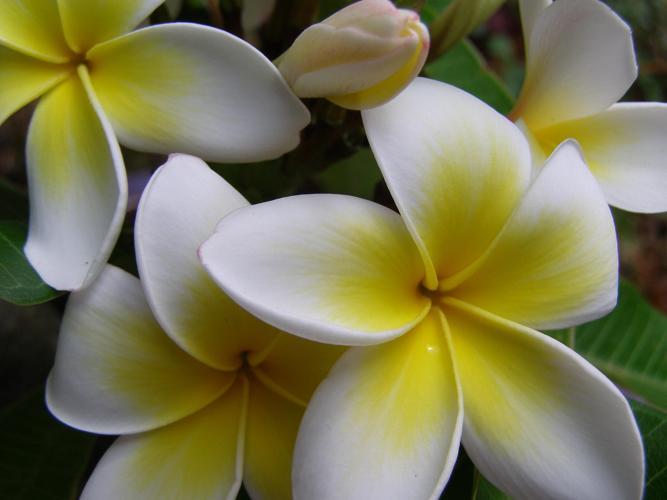
Label: frangipani